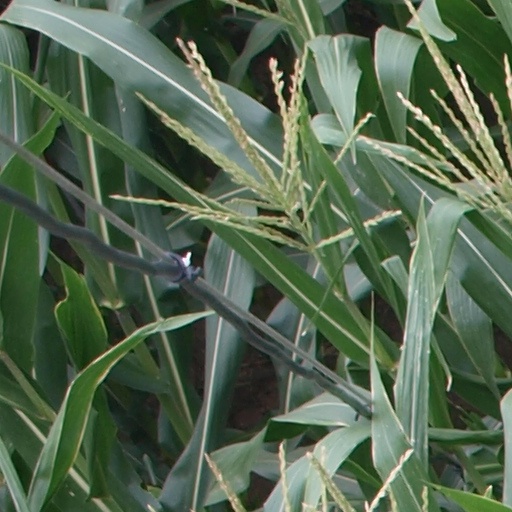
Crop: maize; corn